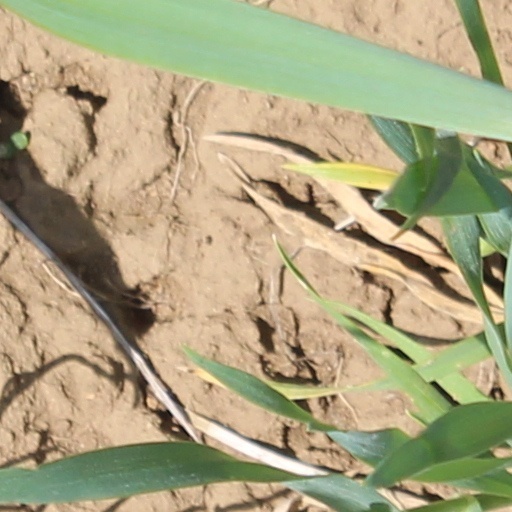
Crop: wheat